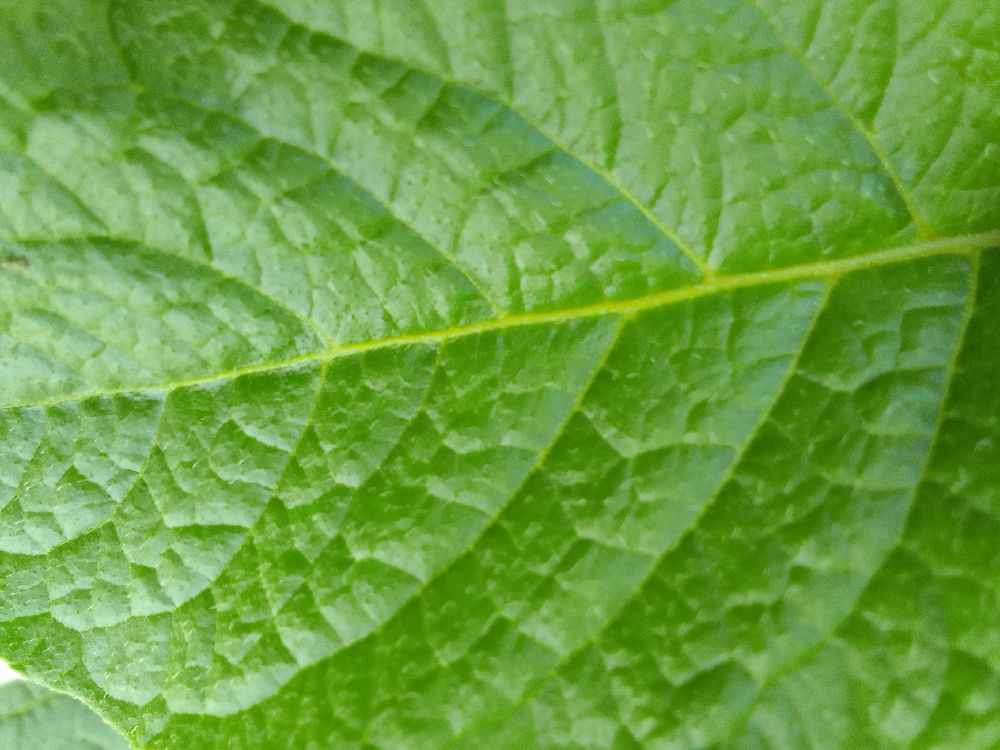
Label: Healthy